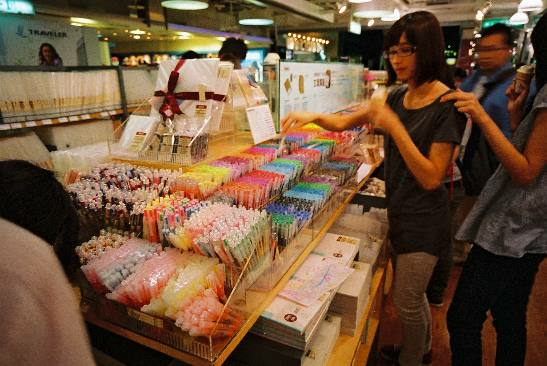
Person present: Yes